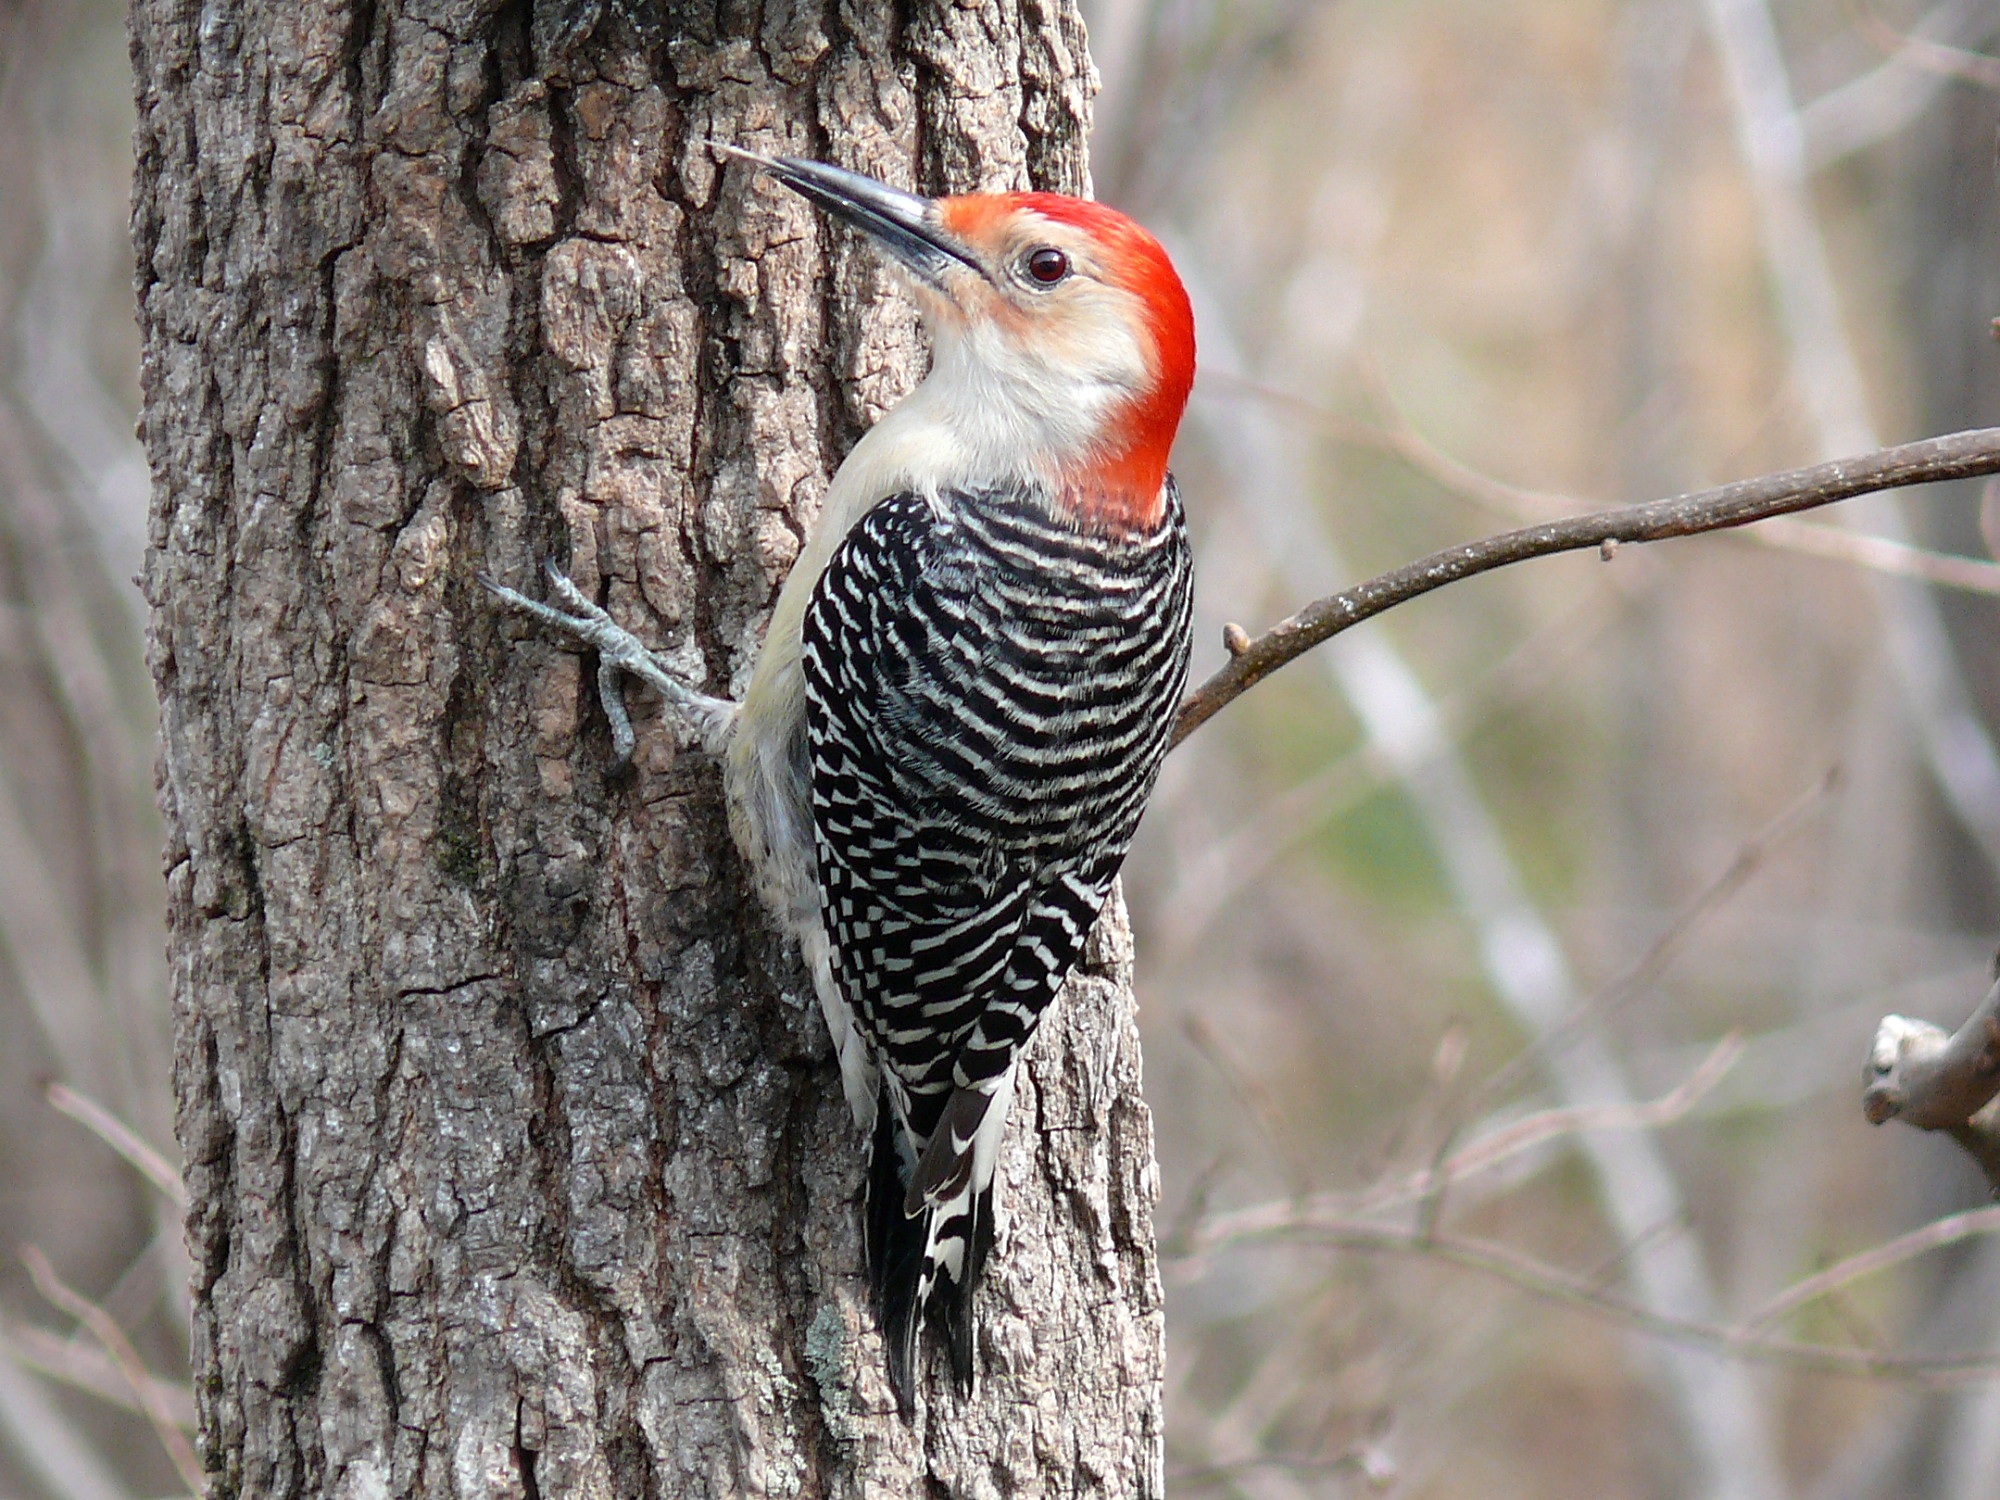
tree, branch, bird, trunk, bark, wildlife, beak, fauna, outdoors, feeding, insects, vertebrate, woodpecker, red bellied woodpecker, piciformes, northern flicker